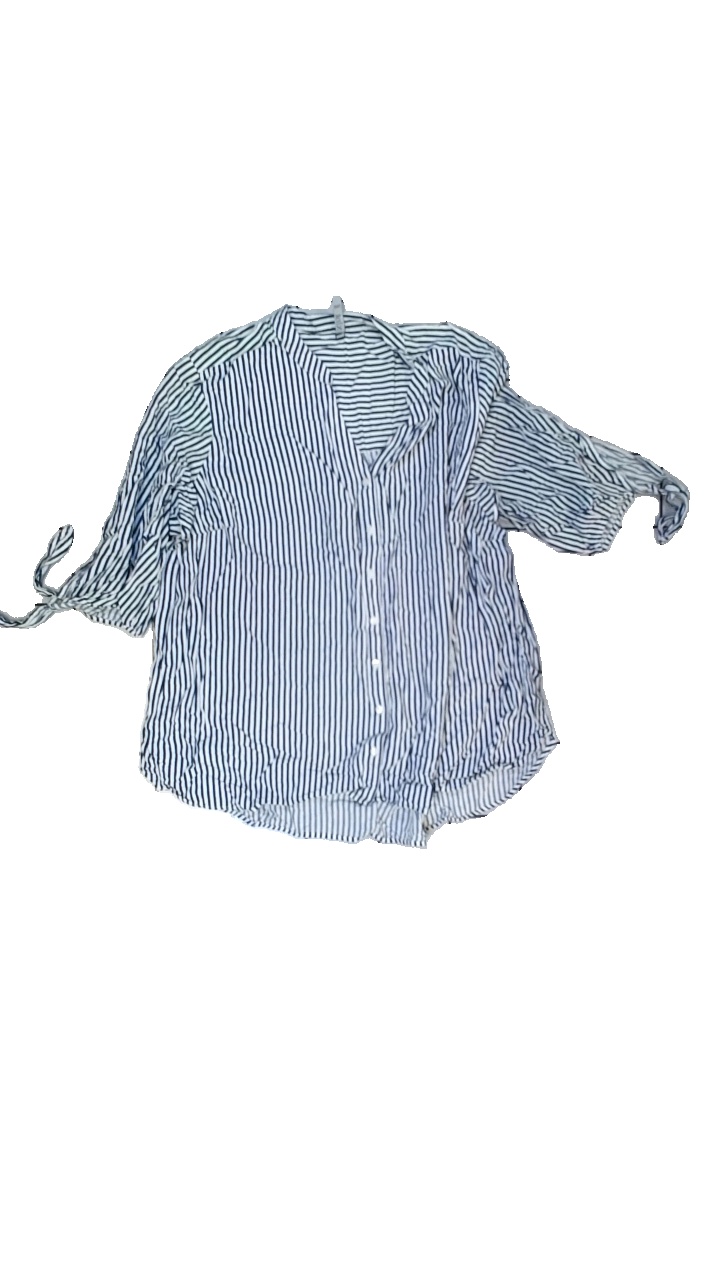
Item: Shirt (Ladies)
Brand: Xlnt
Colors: White, Blue
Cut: Regular, Loose
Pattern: Striped
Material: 100% viscose
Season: All
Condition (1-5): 3
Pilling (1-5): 4
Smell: Minor
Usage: Reuse
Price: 50-100